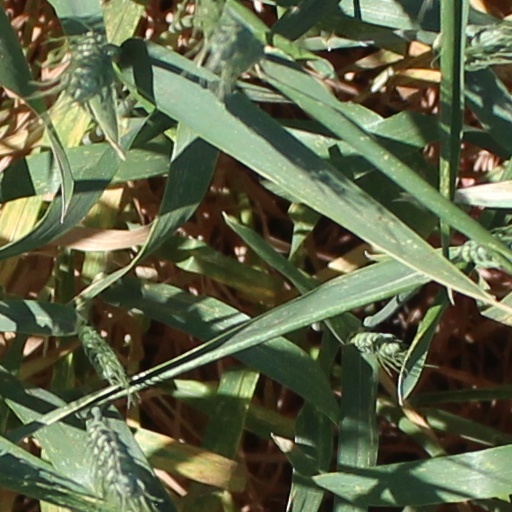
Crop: wheat